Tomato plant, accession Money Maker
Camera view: tilt-top (135 deg); turntable rotation: 270 degrees
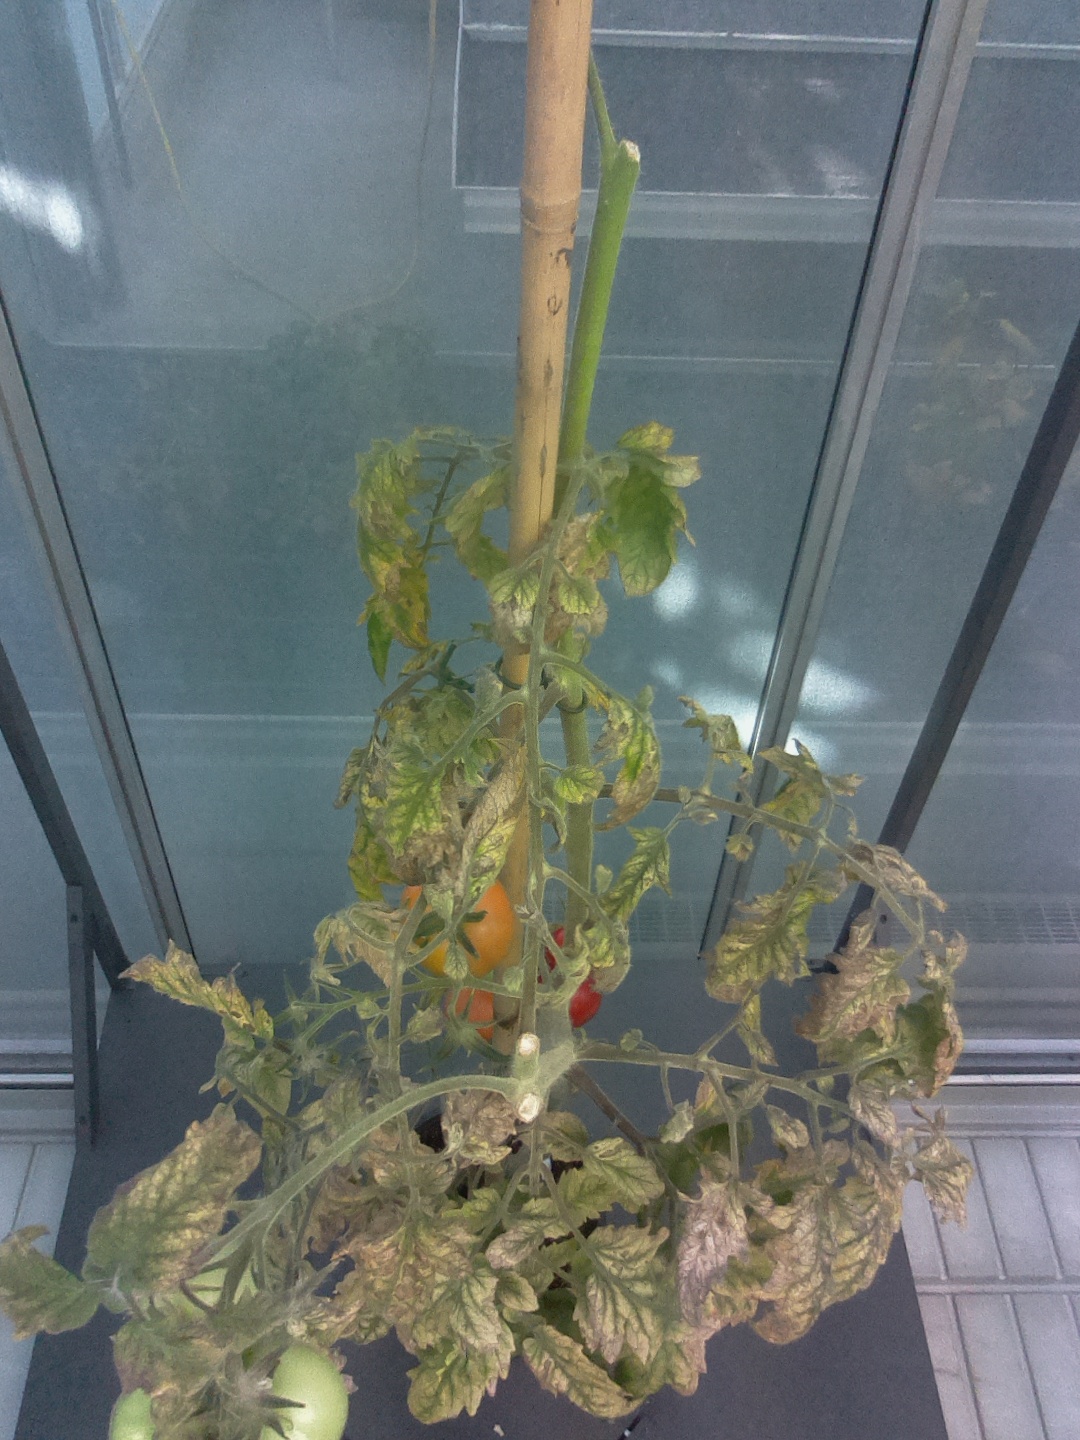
BBCH growth stage 83: 30%-40% of fruits show typical fully ripe color